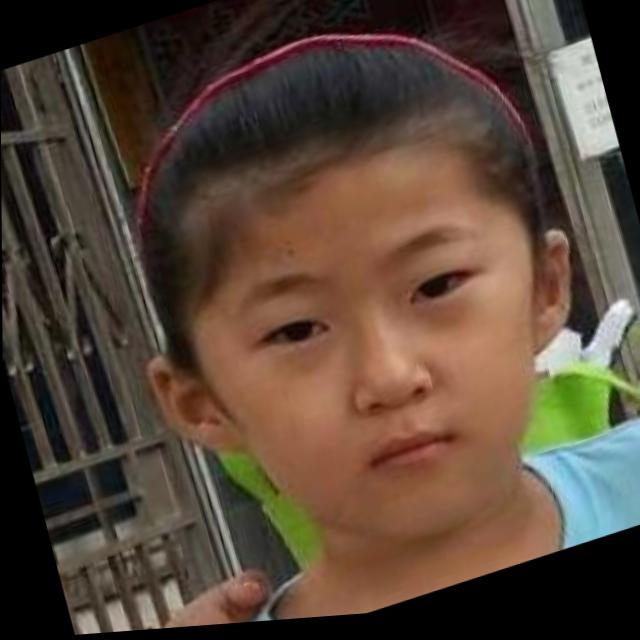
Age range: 0-12